IPhone hardware

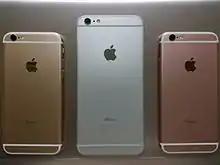
The backs of a gold iPhone 6S, a silver iPhone 6 Plus, and a rose gold iPhone 6S

The touchscreen on the iPhone has increased in size several times over the years, from 3.5 inches on the original iPhone to iPhone 4S, to the current 6.1 and 6.9 inches on the iPhone 16 and 16 Pro Max series. The touch and gesture features of the iPhone are based on technology originally developed by FingerWorks. Most gloves and styli prevent the necessary electrical conductivity; although capacitive styli can be used with iPhone's finger-touch screen. The iPhone 3GS and later also feature a fingerprint-resistant oleophobic coating.